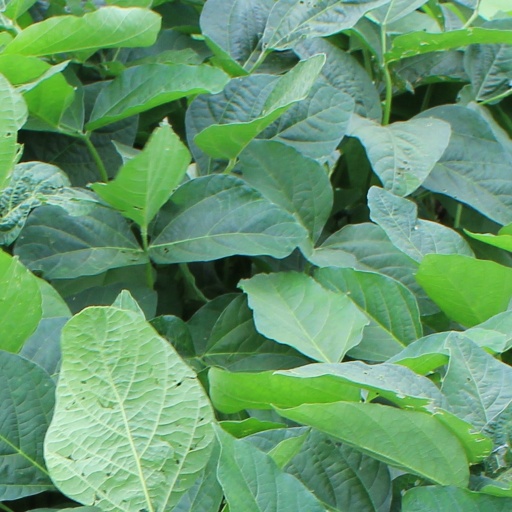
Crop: soybean